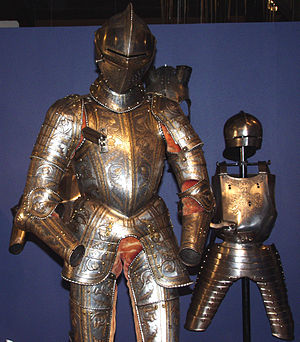
Krigsmuseet / Historie / Samlingerne
Hertug Adolfs pragtrustning. En af de fineste rustninger i museets samling.
Billede af rustning i Tøjhusmuseets samling
Krigsmuseet, indtil juli 2018 under navnet Tøjhusmuseet, er et kulturhistorisk specialmuseum for dansk våben- og krigshistorie. Museet er beliggende på Slotsholmen i København. Nærmere bestemt mellem Christiansborg og Søren Kierkegaards Plads i Christian 4.s Tøjhus fra 1604. Det er oprettet i 1928/37.